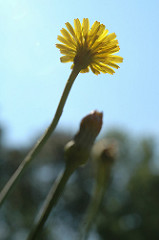
Flower: dandelion